Dunston Hall Hotel

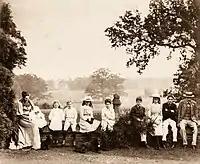
The Buxton family, 1894 at the back of Dunston Hall

In 1859 Robert commissioned the architect John Chessell Buckler to build a new house. It seems that the old hall was demolished after its completion as a notice appeared in a newspaper in 1860 advertising for sale building materials from “Dunston Old Hall”.